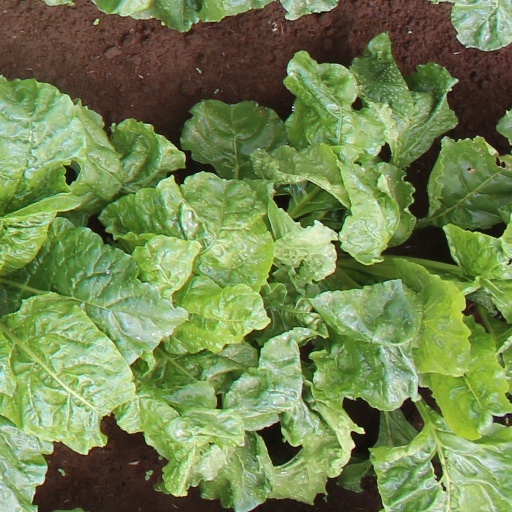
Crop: sugar beet